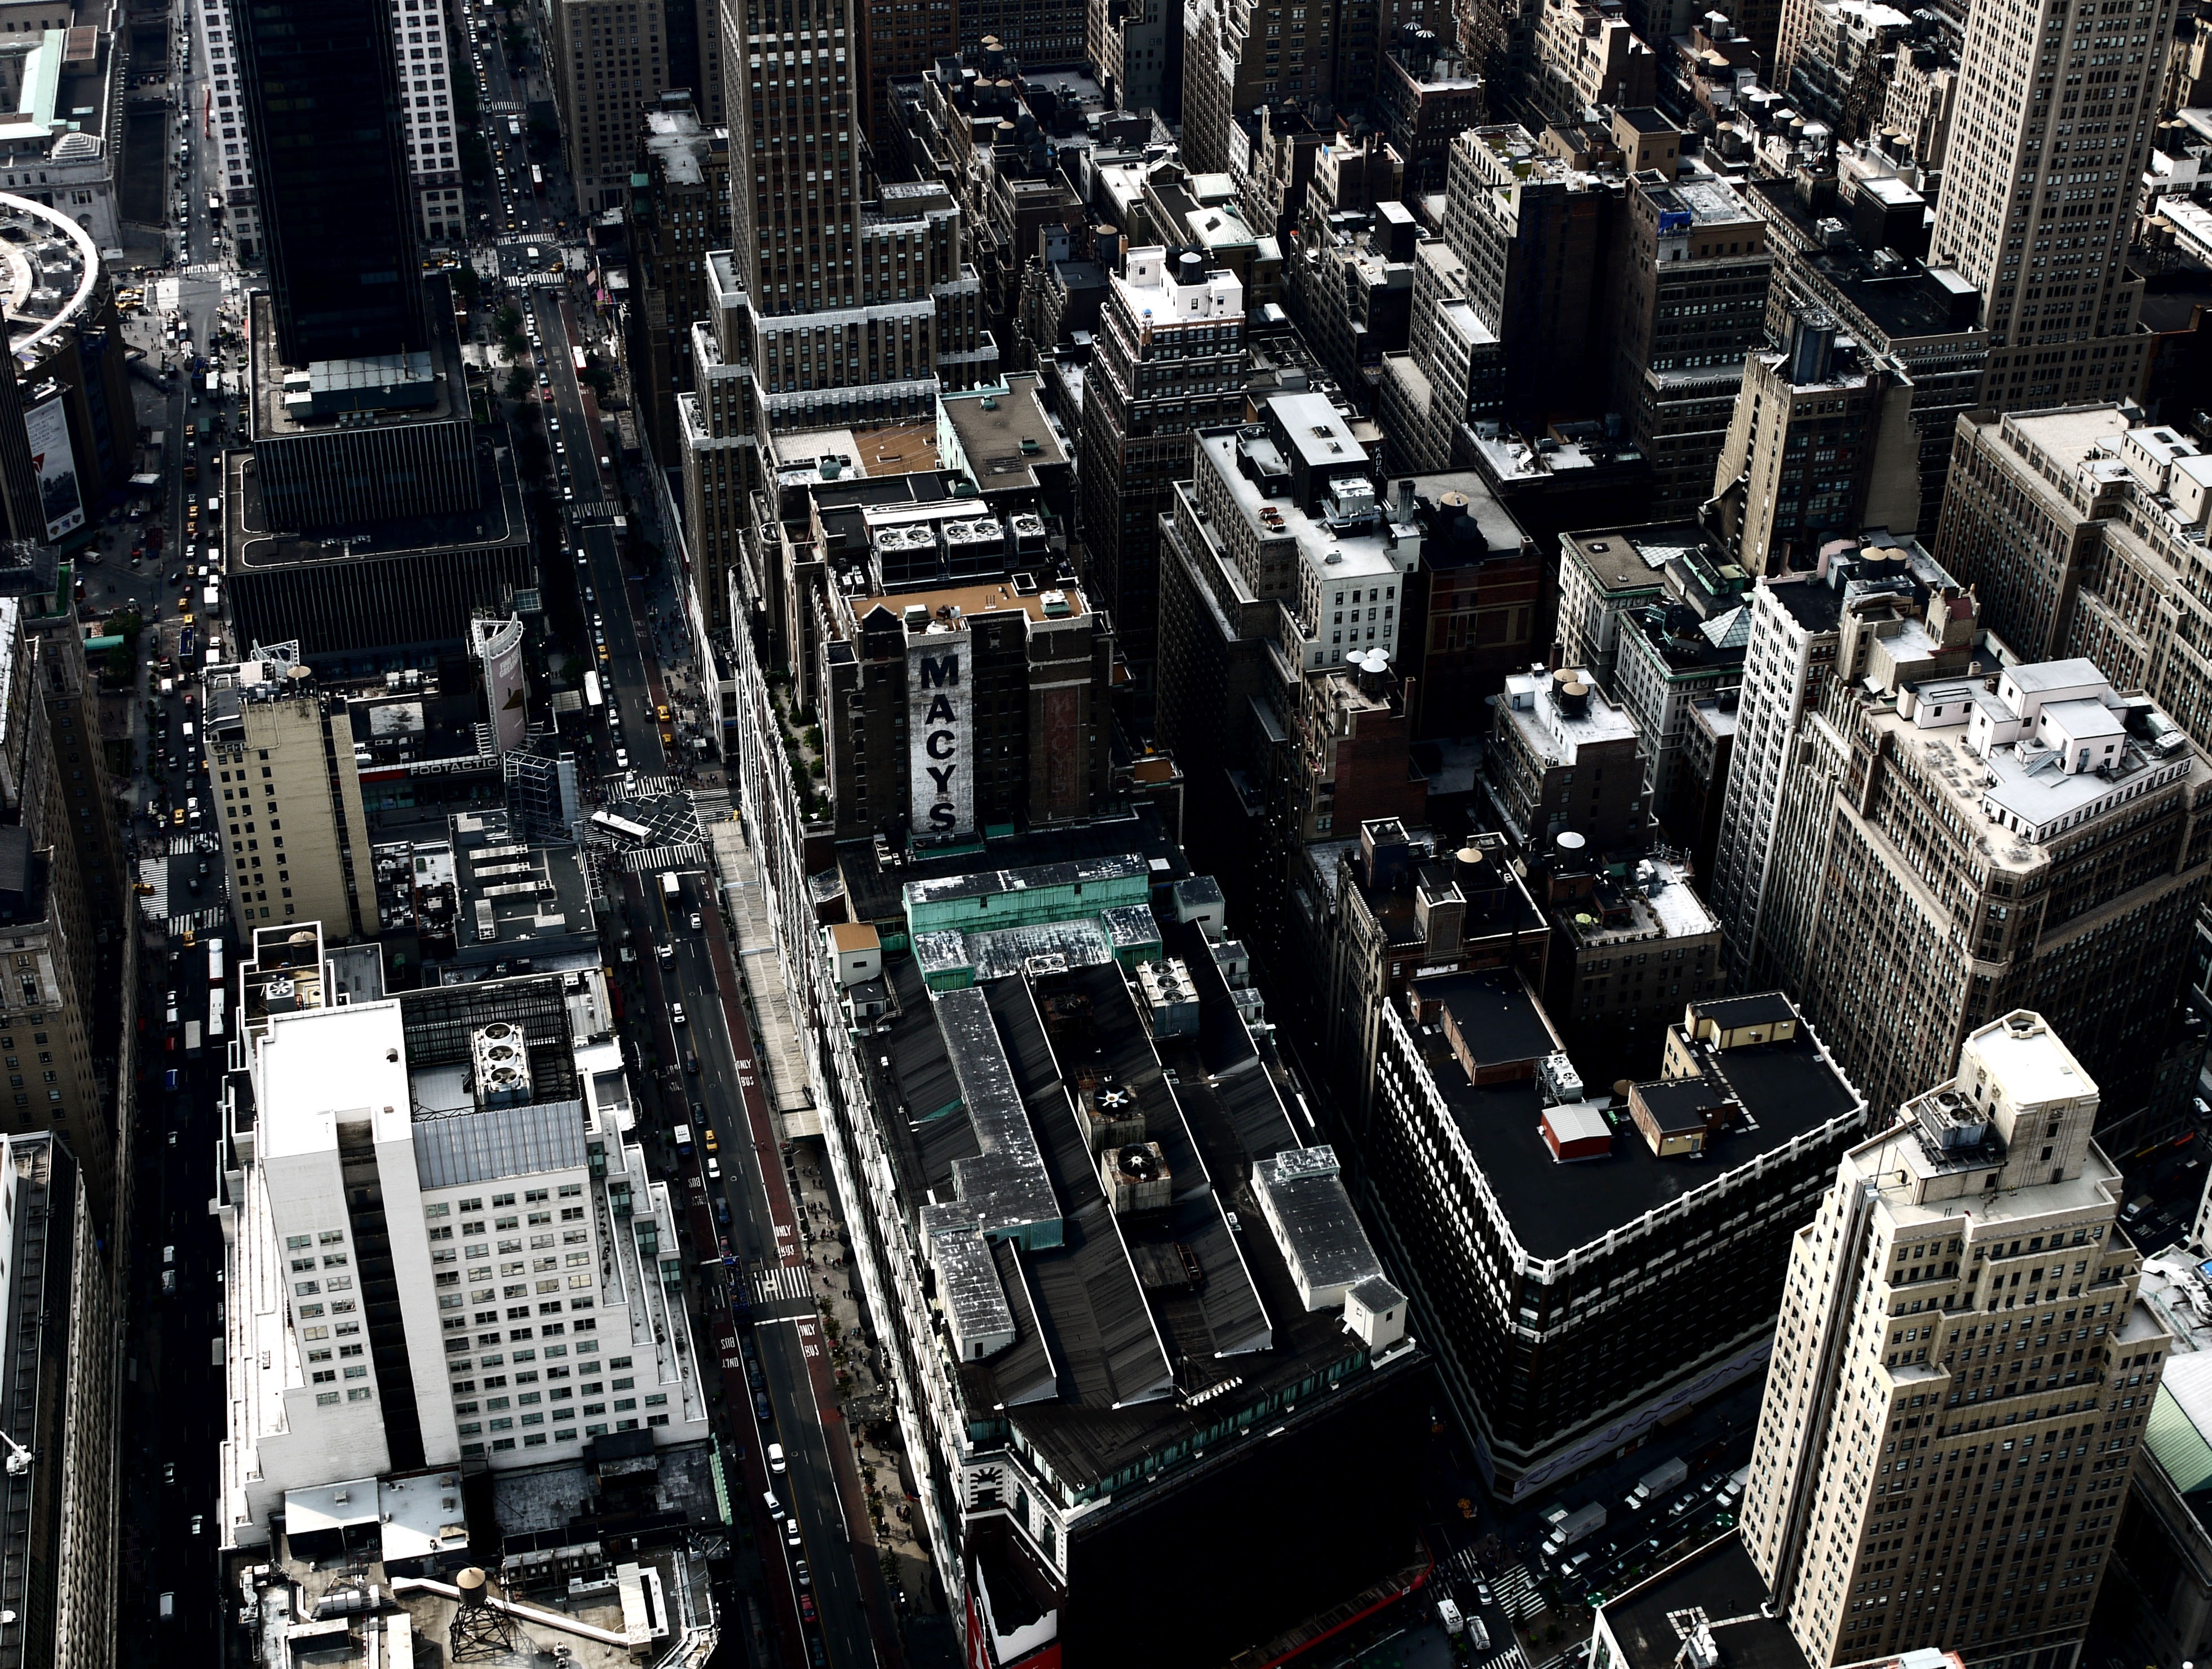
architecture, skyline, photography, city, skyscraper, urban, cityscape, downtown, buildings, metropolis, motherboard, aerial photography, urban area, human settlement, metropolitan area